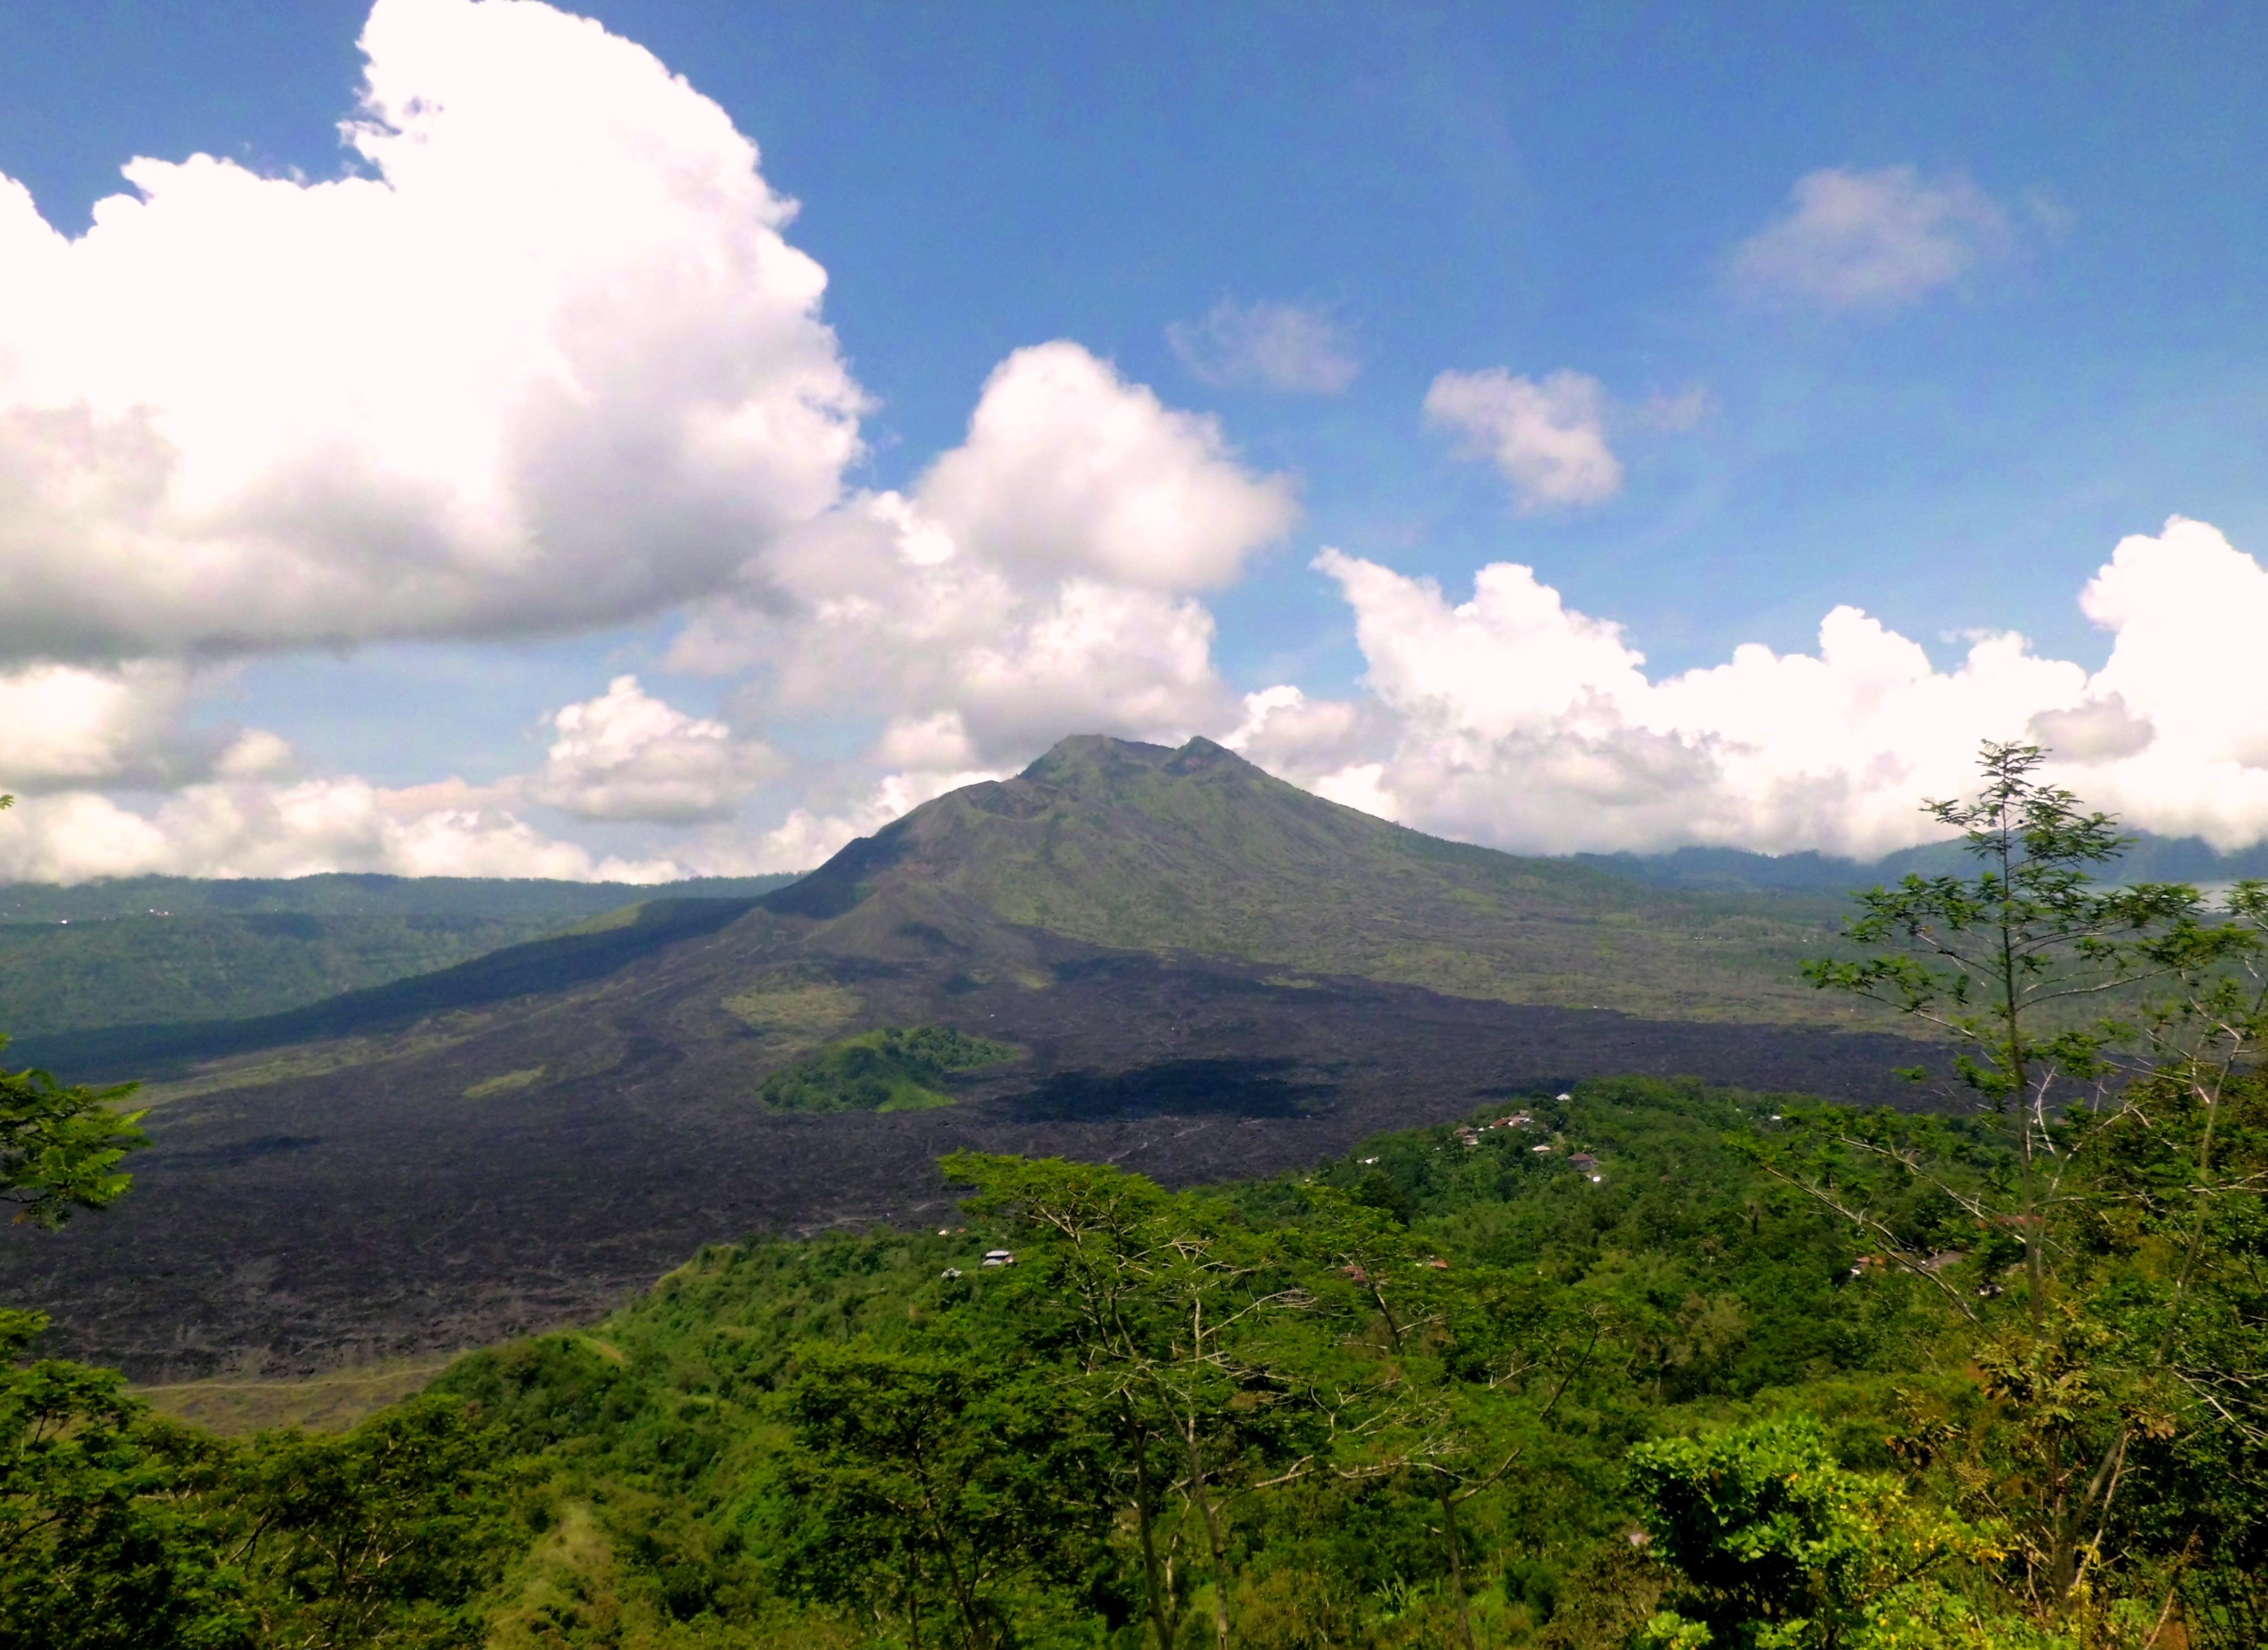
landscape, tree, nature, forest, grass, wilderness, mountain, cloud, sky, hill, valley, mountain range, panorama, panoramic, green, jungle, natural, cumulus, highland, national park, savanna, ridge, plain, places of interest, grassland, vegetation, rainforest, plateau, escarpment, beautiful, indonesia, fell, bali, rural area, nature reserve, hill station, biome, meteorological phenomenon, mountainous landforms, volcanic landform, shield volcano, shrubland, extinct volcano, plant community, mount scenery, gunung batur, kitamani